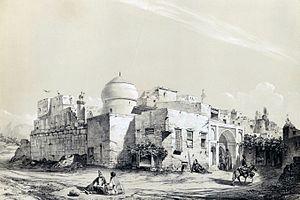
Kingavar